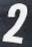
Number: 2